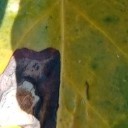
Label: Miner